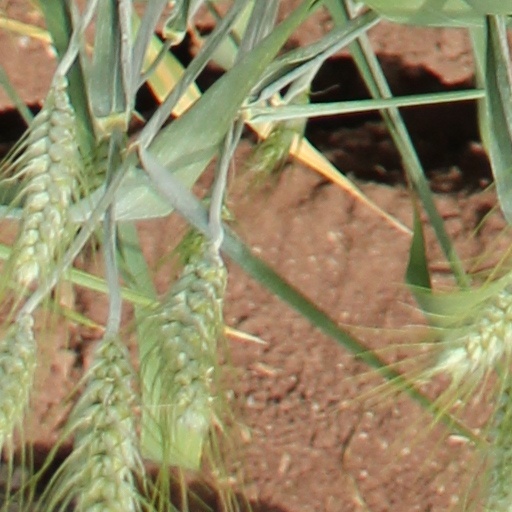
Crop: wheat